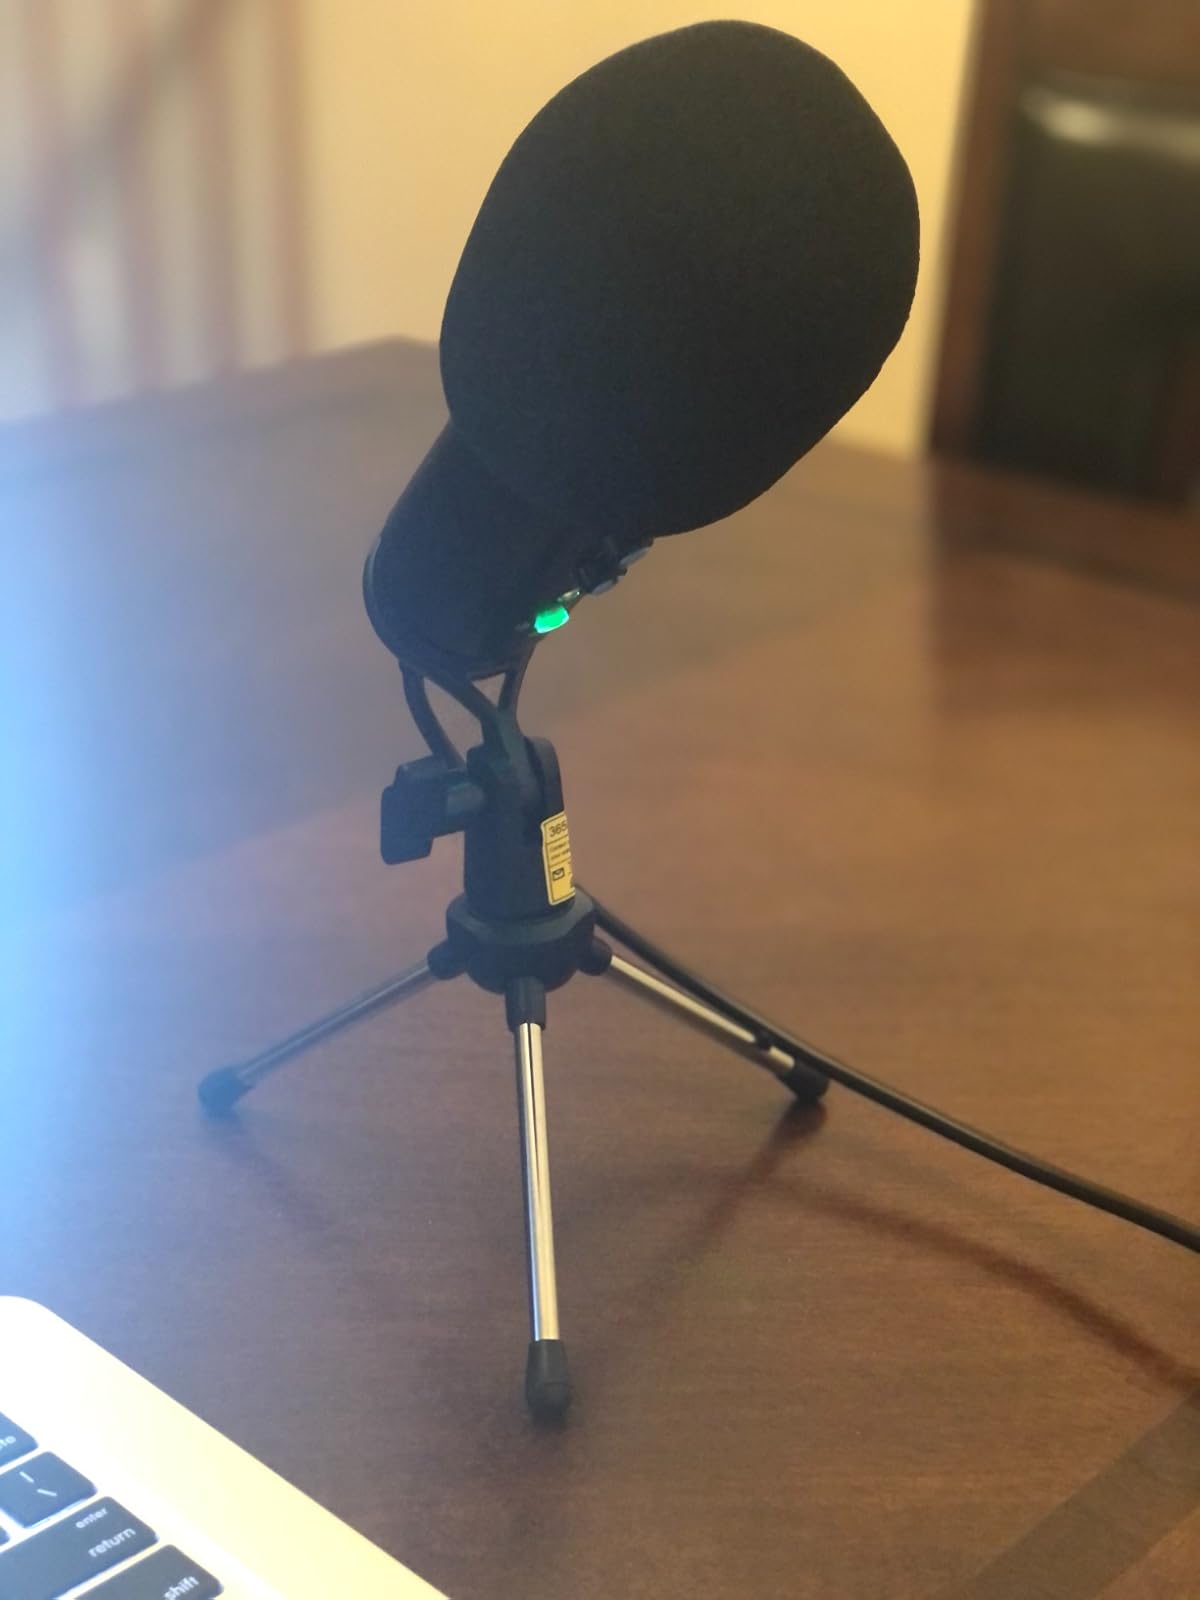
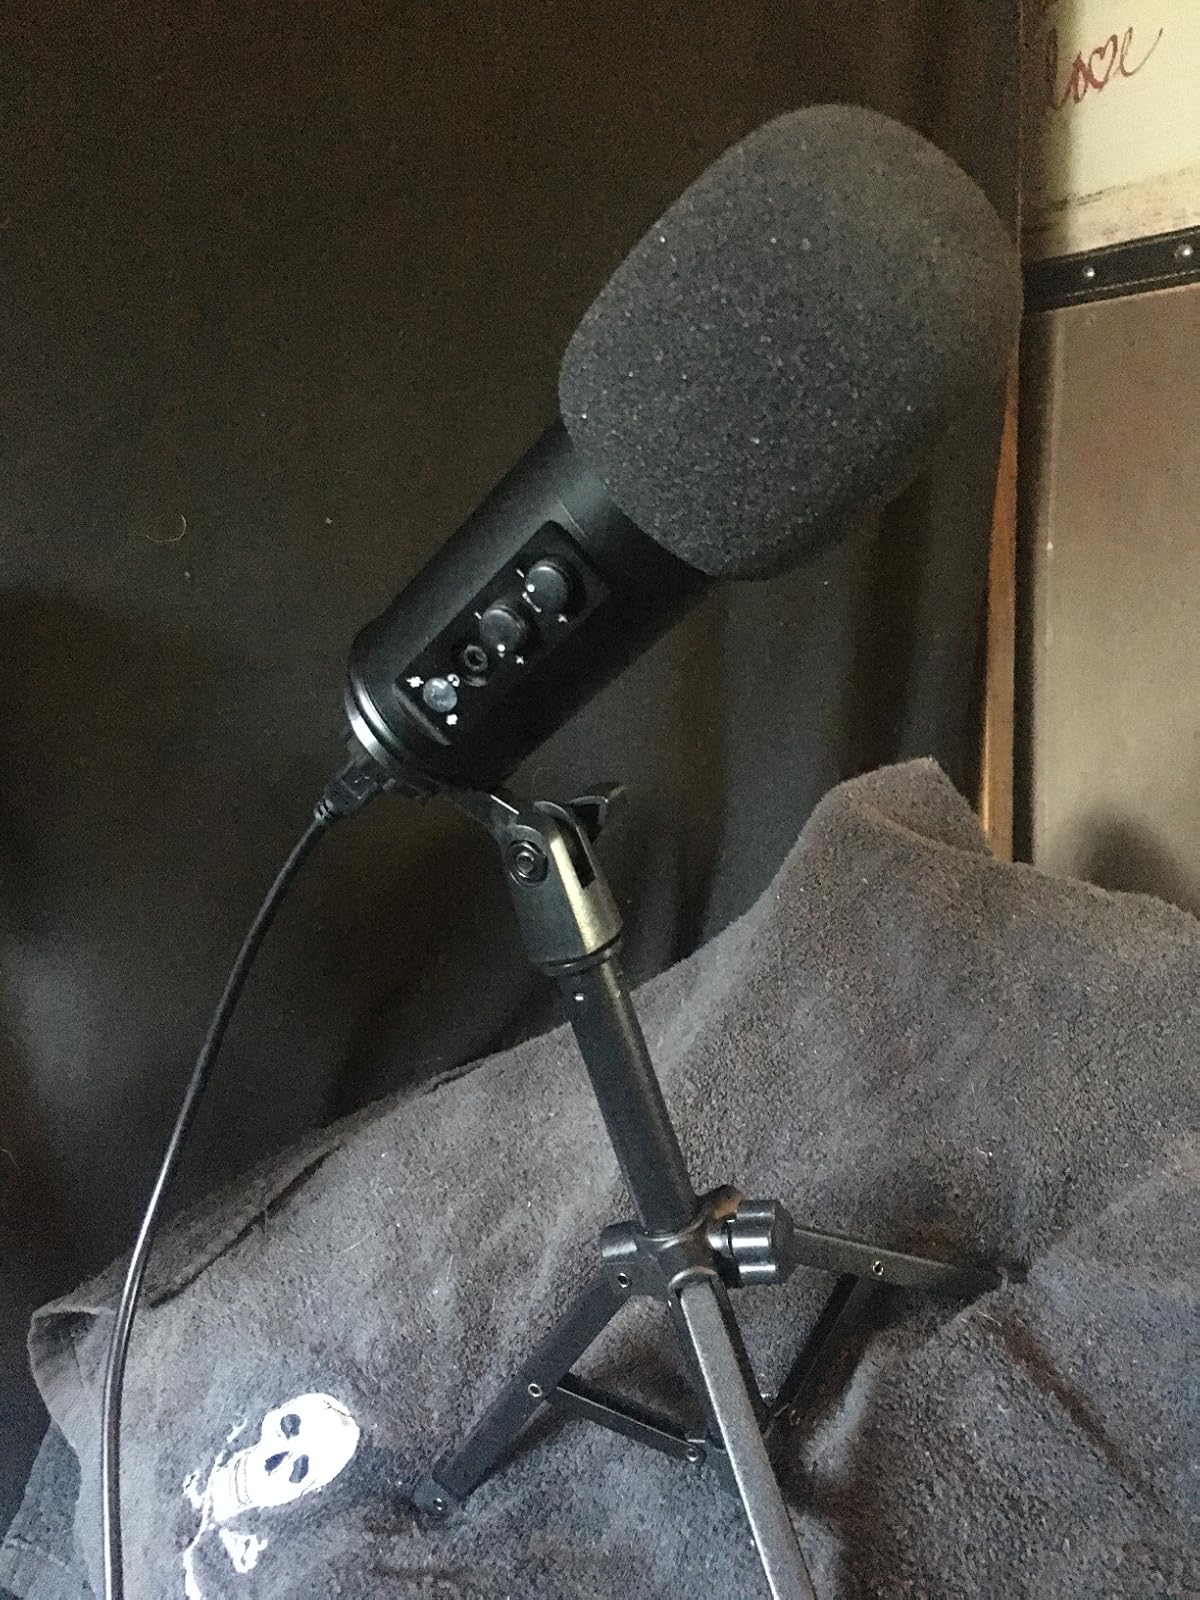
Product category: microphone
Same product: no